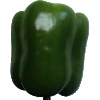
Label: green_pepper